Thomas Marcus Decatur Ward

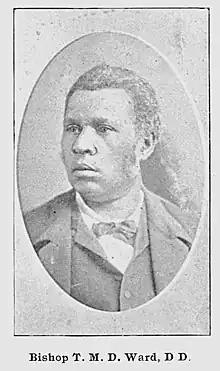
T. M. D. Ward (1902)

Rev. Thomas Marcus Decatur Ward (September 28, 1823 – June 1894) was an American preacher, missionary, bishop, and abolitionist who aided African-Americans escaping slavery. Ward is considered to have been a central leader of African American religious activity in the 19th-century and has been referred to as “the original trailblazer of African Methodism” in the United States. In 1854, Ward took over leadership of St. Cyprian's African Methodist Episcopal Church in San Francisco. He was an early representative of the A.M.E. church on the Pacific Coast, and he also served as the 10th Bishop of the A.M.E. Church starting in 1868. Ward often went by the name T. M. D. Ward, but was also known as Thomas Mayers Decatur Ward.